Roman Ermelo

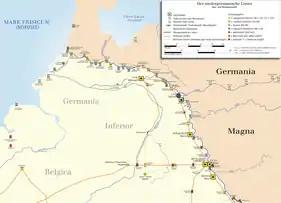
Map showing Ermelo, north of the Rhine river.

Roman Ermelo was a big roman camp (and possible fortification) in what is now Netherland. It was created under Augustus in the short-lived roman province of Germania.